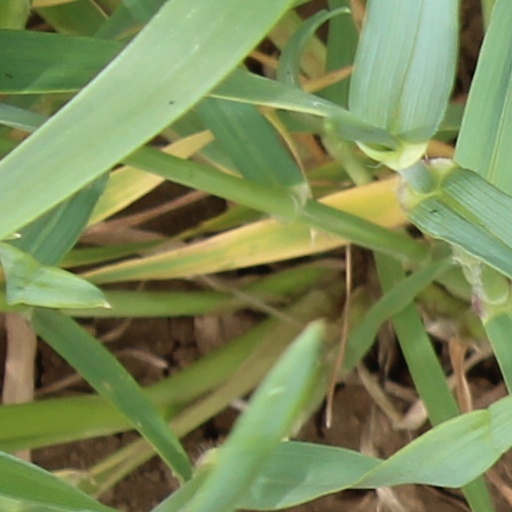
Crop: wheat